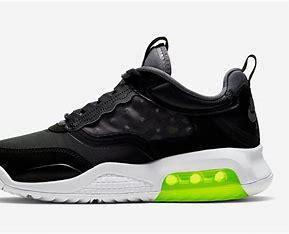
Brand: Jordan
Model: Max 200